Rosa Faccaro

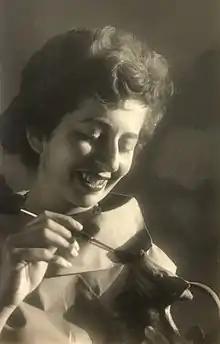
Faccaro in 1957

Rosa Faccaro (3 July 1931 – 22 January 2019) was an Argentine art critic, painter and university teacher who specialised in contemporary, Pre-Columbian and textile art. She received several awards for her work, was curator of multiple art exhibitions and was a jury member of many international and national awards. Faccaro collaborated to the artistic section of the newspaper "Clarín" from 1979 to 2000.